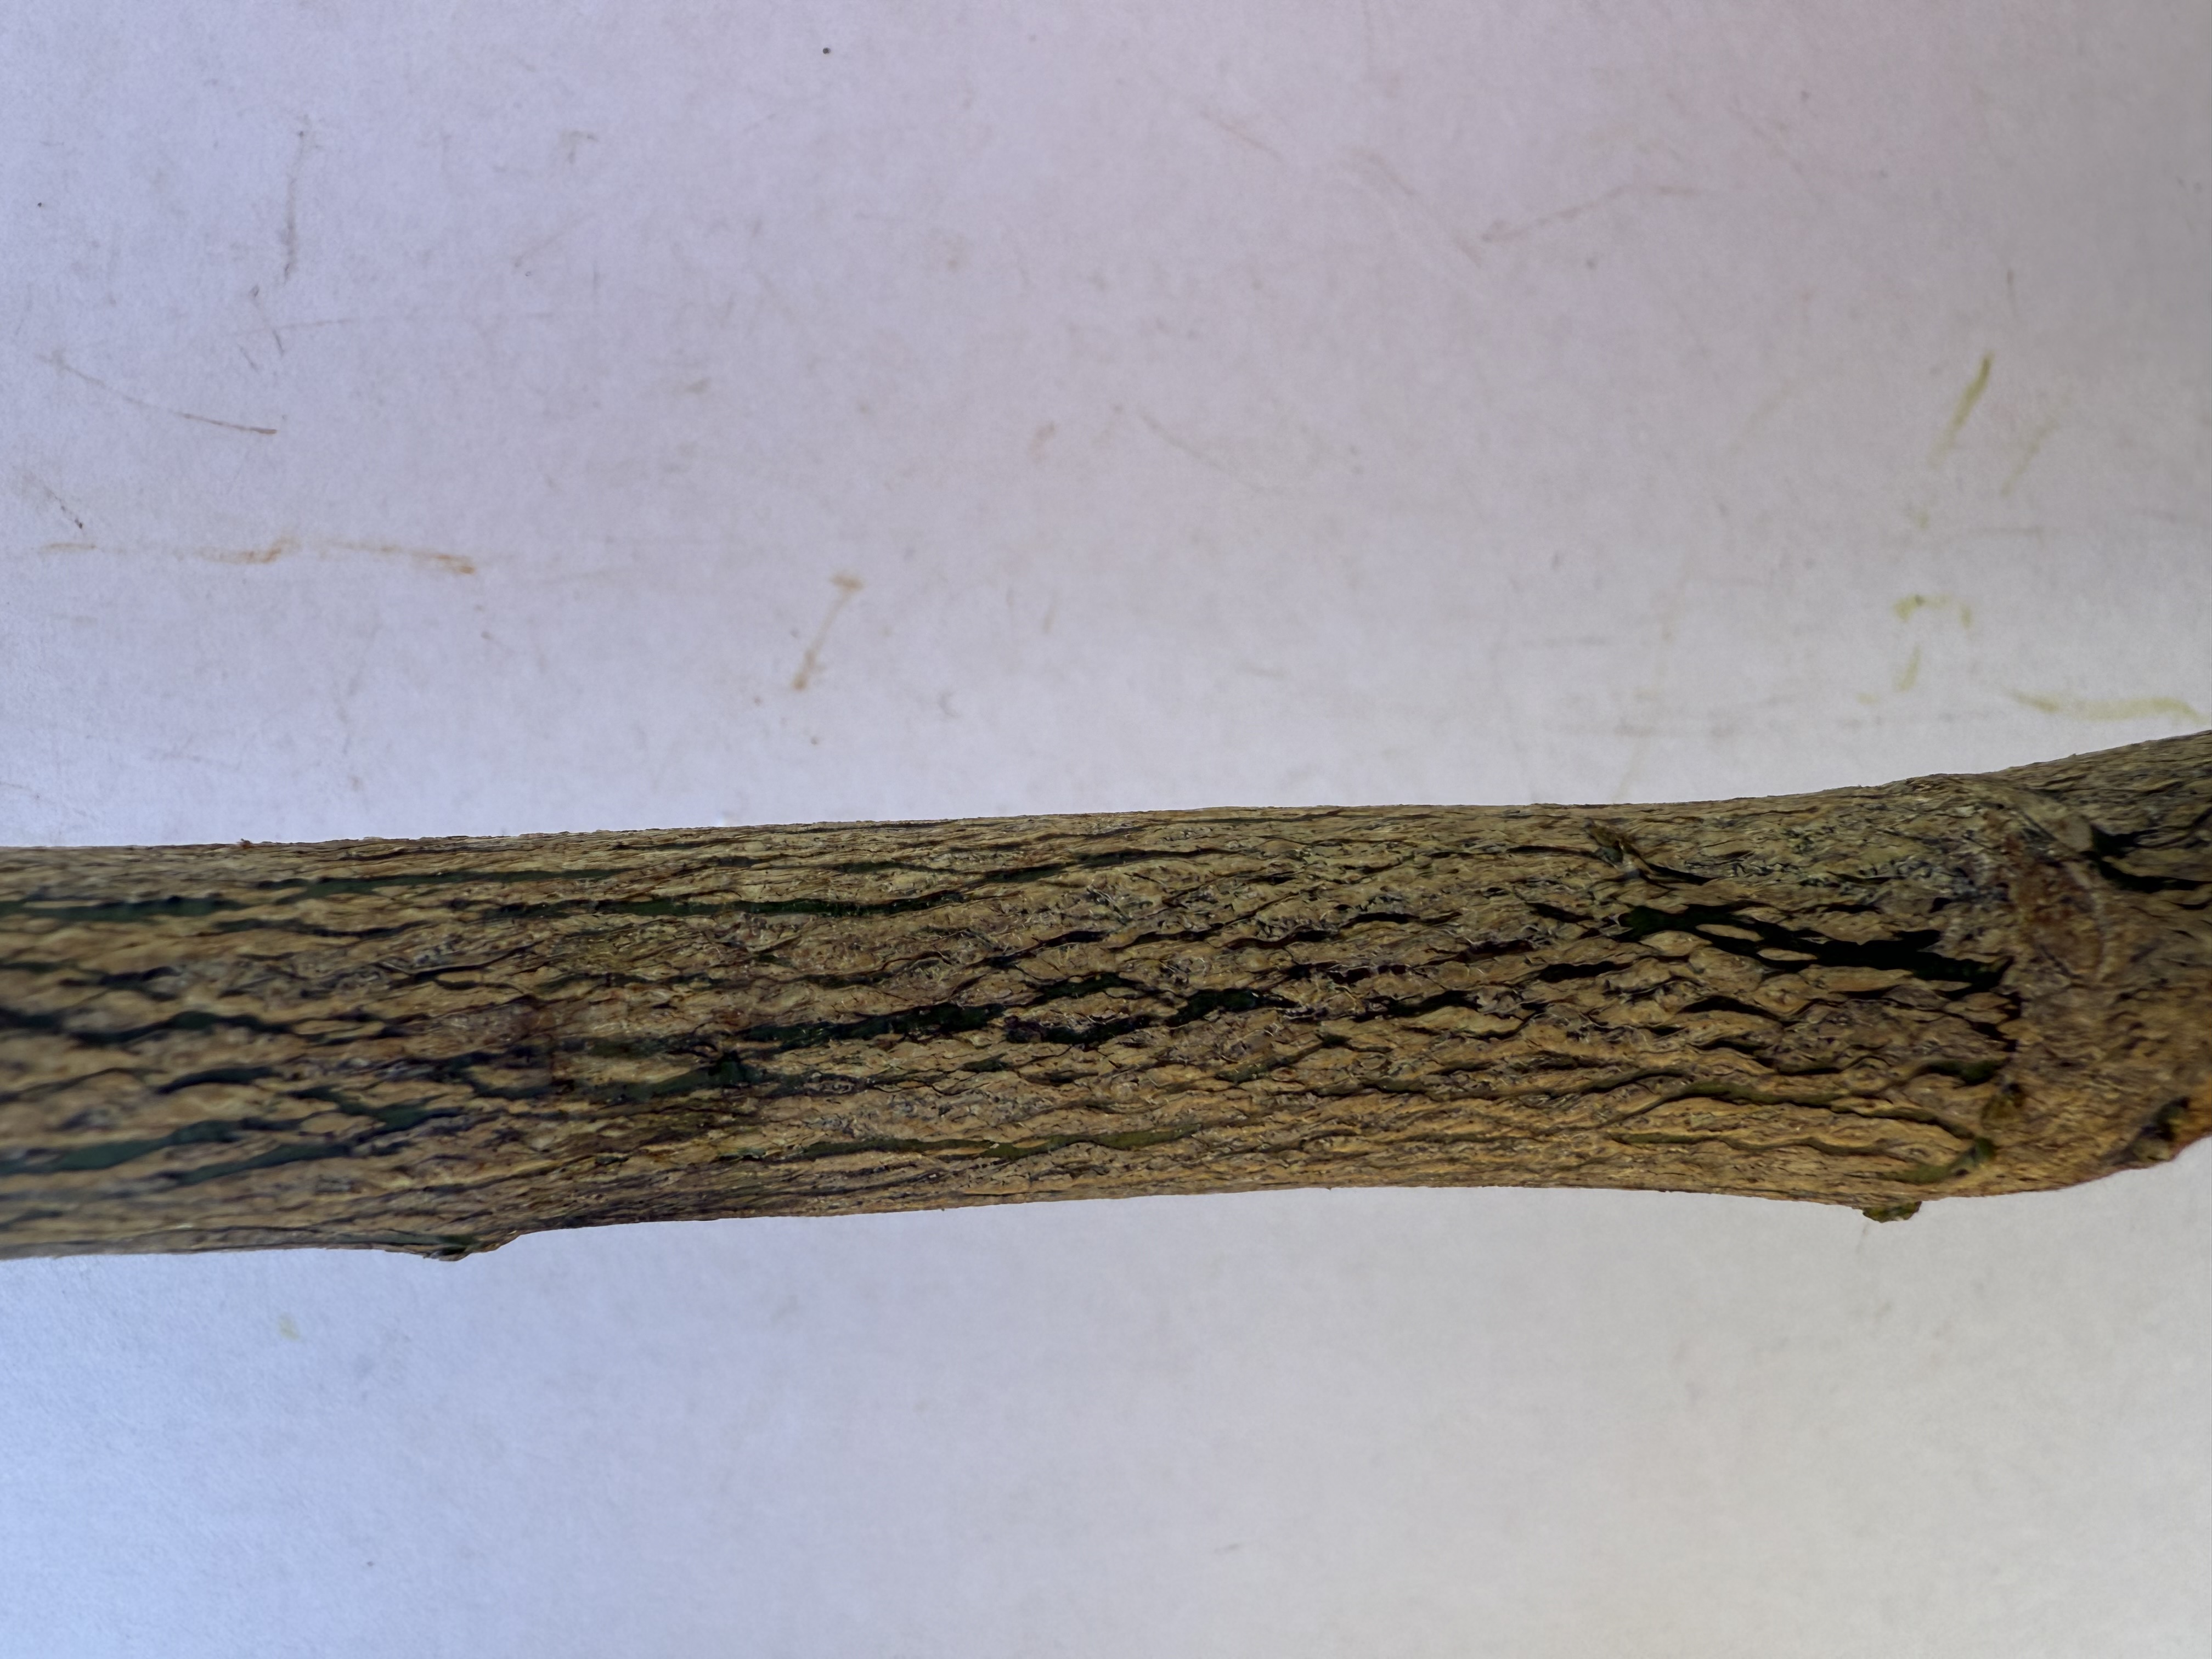
Variety: Orange